Linda May Han Oh

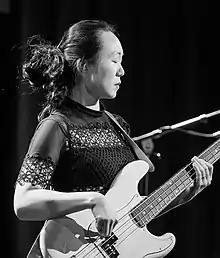
Linda Oh performing in Oslo in 2019

Linda May Han Oh (born 25 August 1984) is an Australian jazz bassist and composer. She is currently Associate Professor at the Berklee College of Music and is also part of the Institute for Jazz and Gender Justice.